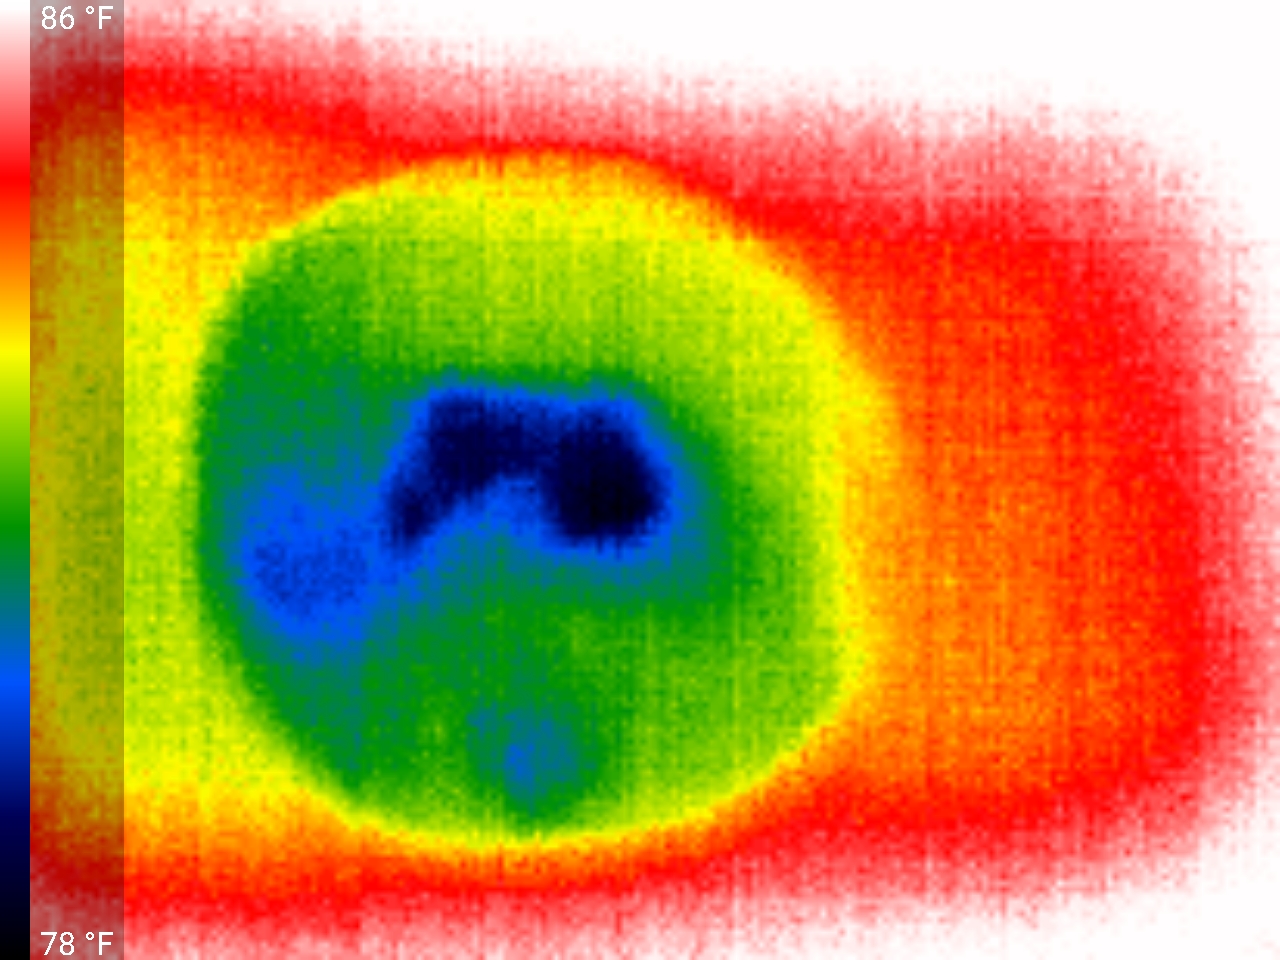
Label: Major Defect